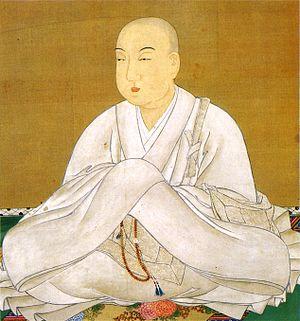
Cette page dresse une liste de personnalités mortes au cours de l'année 880 :
Cette page dresse une liste de personnalités nées au cours de l'année 850 :